Battle of Heligoland Bight (1914)

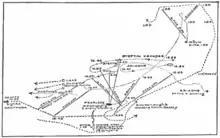

"Strassburg" managed to disengage and escape when the battlecruisers approached but "Cöln" was cut off and quickly disabled by the much larger guns of the battlecruisers. She was saved from immediate sinking by the sighting of another German light cruiser, "Ariadne", to which Beatty gave chase and again quickly overcame. "Ariadne" was left to sink, which she eventually did at 15:00, attended by the German ships "Danzig" and "Stralsund" who took off survivors. At 13:10, Beatty turned north-west and ordered all the British ships to withdraw, since the tide had now risen sufficiently for larger German ships to pass through the Jade estuary. Passing "Cöln" again, he opened fire, sinking her.